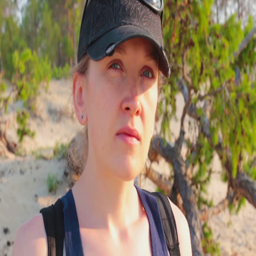
portrait of a sad girl on the nature .